8.4 cm Feldgeschütz Ord 1871

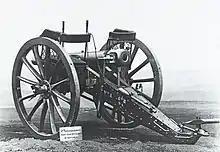
Dutch 8 cm A. Br.

By early 1870 the Dutch field artillery was very backward. In March 1871 the Dutch therefore sent two artillery officers to Switzerland to study the 8.4 cm Feldkanone Ord 1871. They bought the gun and 500 shot in Winterthur. In early 1872 the gun arrived in the Netherlands and was successfully tested against the Dutch 8 cm rifled muzzle loader (RML). However, procurement by the Dutch was delayed by the Aceh War and other priorities.